Carl Vogt

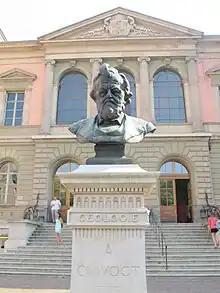
Bust of Carl Vogt in front of the University of Geneva

The city of Geneva, Switzerland named a boulevard (Boulevard Carl-Vogt) after Vogt and erected a memorial bust in front of a building of the University of Geneva. In September 2022, the university board of the University of Geneva decided to change the name of a university building named after Carl Vogt due to his racist and sexist theories.